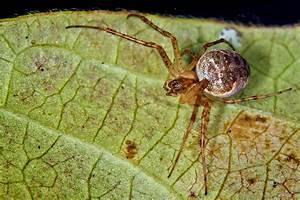
spider